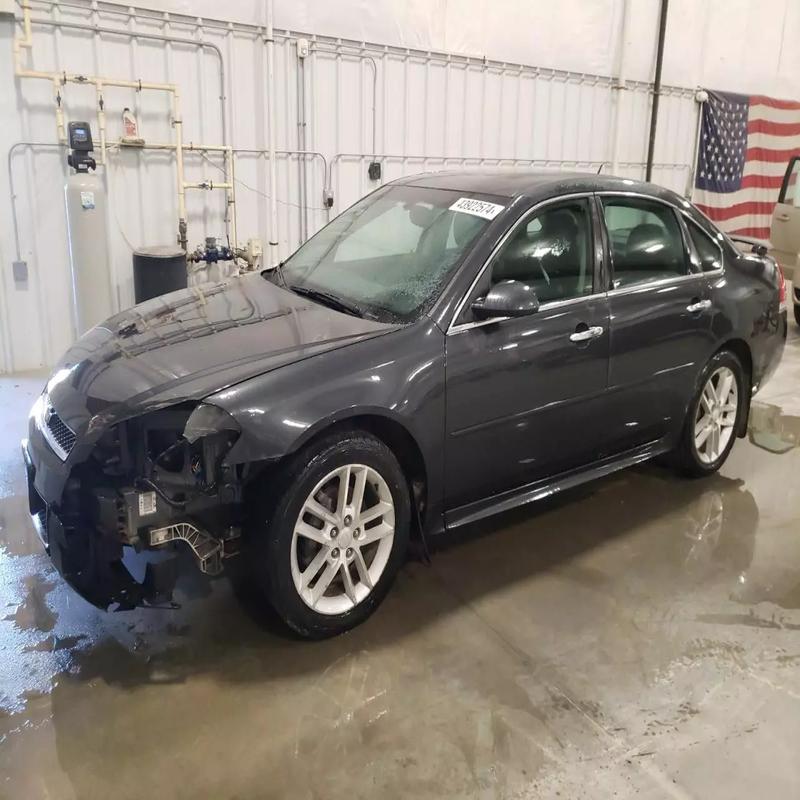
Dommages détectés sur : pare-choc avant, feu avant gauche, aile avant gauche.
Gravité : majeur